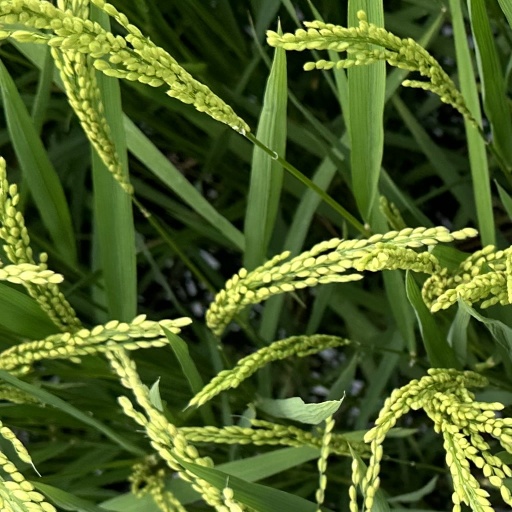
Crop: rice